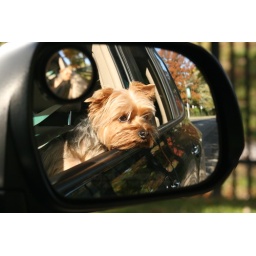
my dog marley's reflection in the side mirror